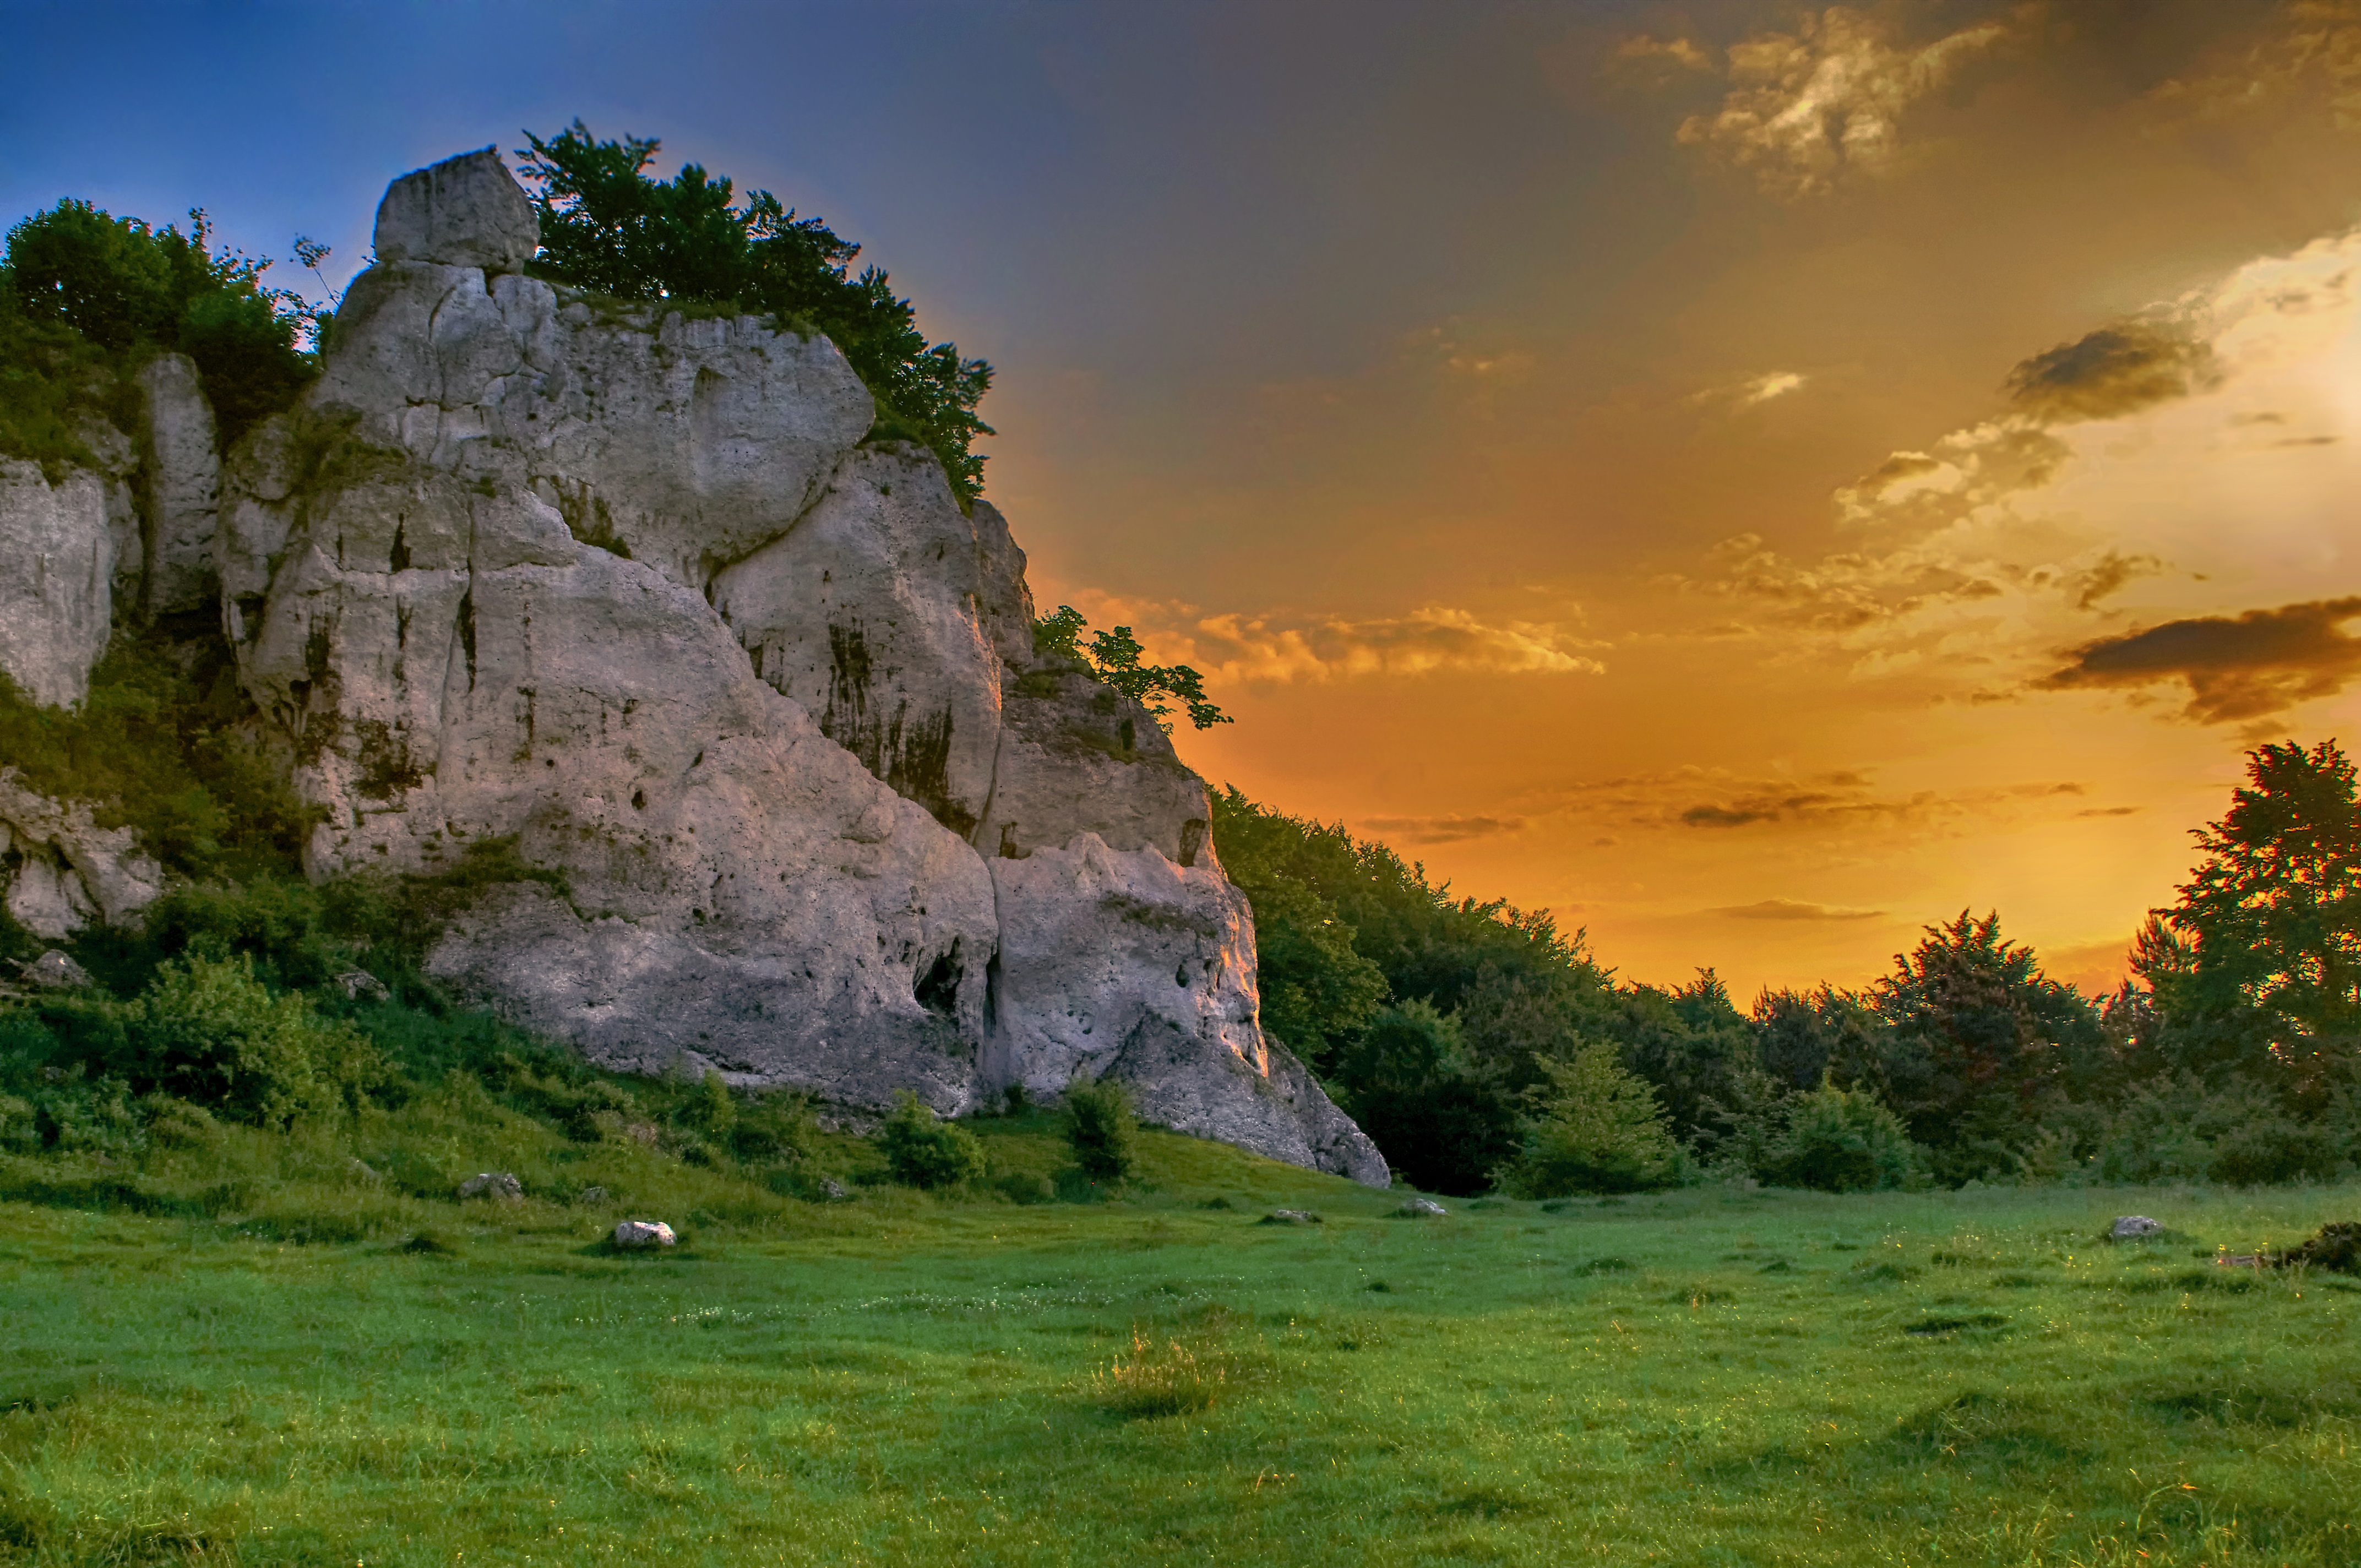
landscape, tree, nature, rock, wilderness, mountain, cloud, sky, sunrise, sunset, meadow, prairie, morning, hill, flower, view, dawn, valley, mountain range, cliff, terrain, savanna, plain, in the morning, grassland, badlands, plateau, the beginning of the day, rural area, natural environment, atmospheric phenomenon, mountainous landforms